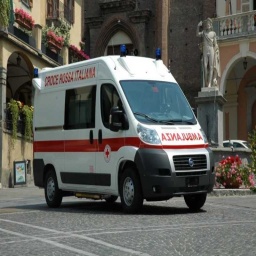
Label: ambulance